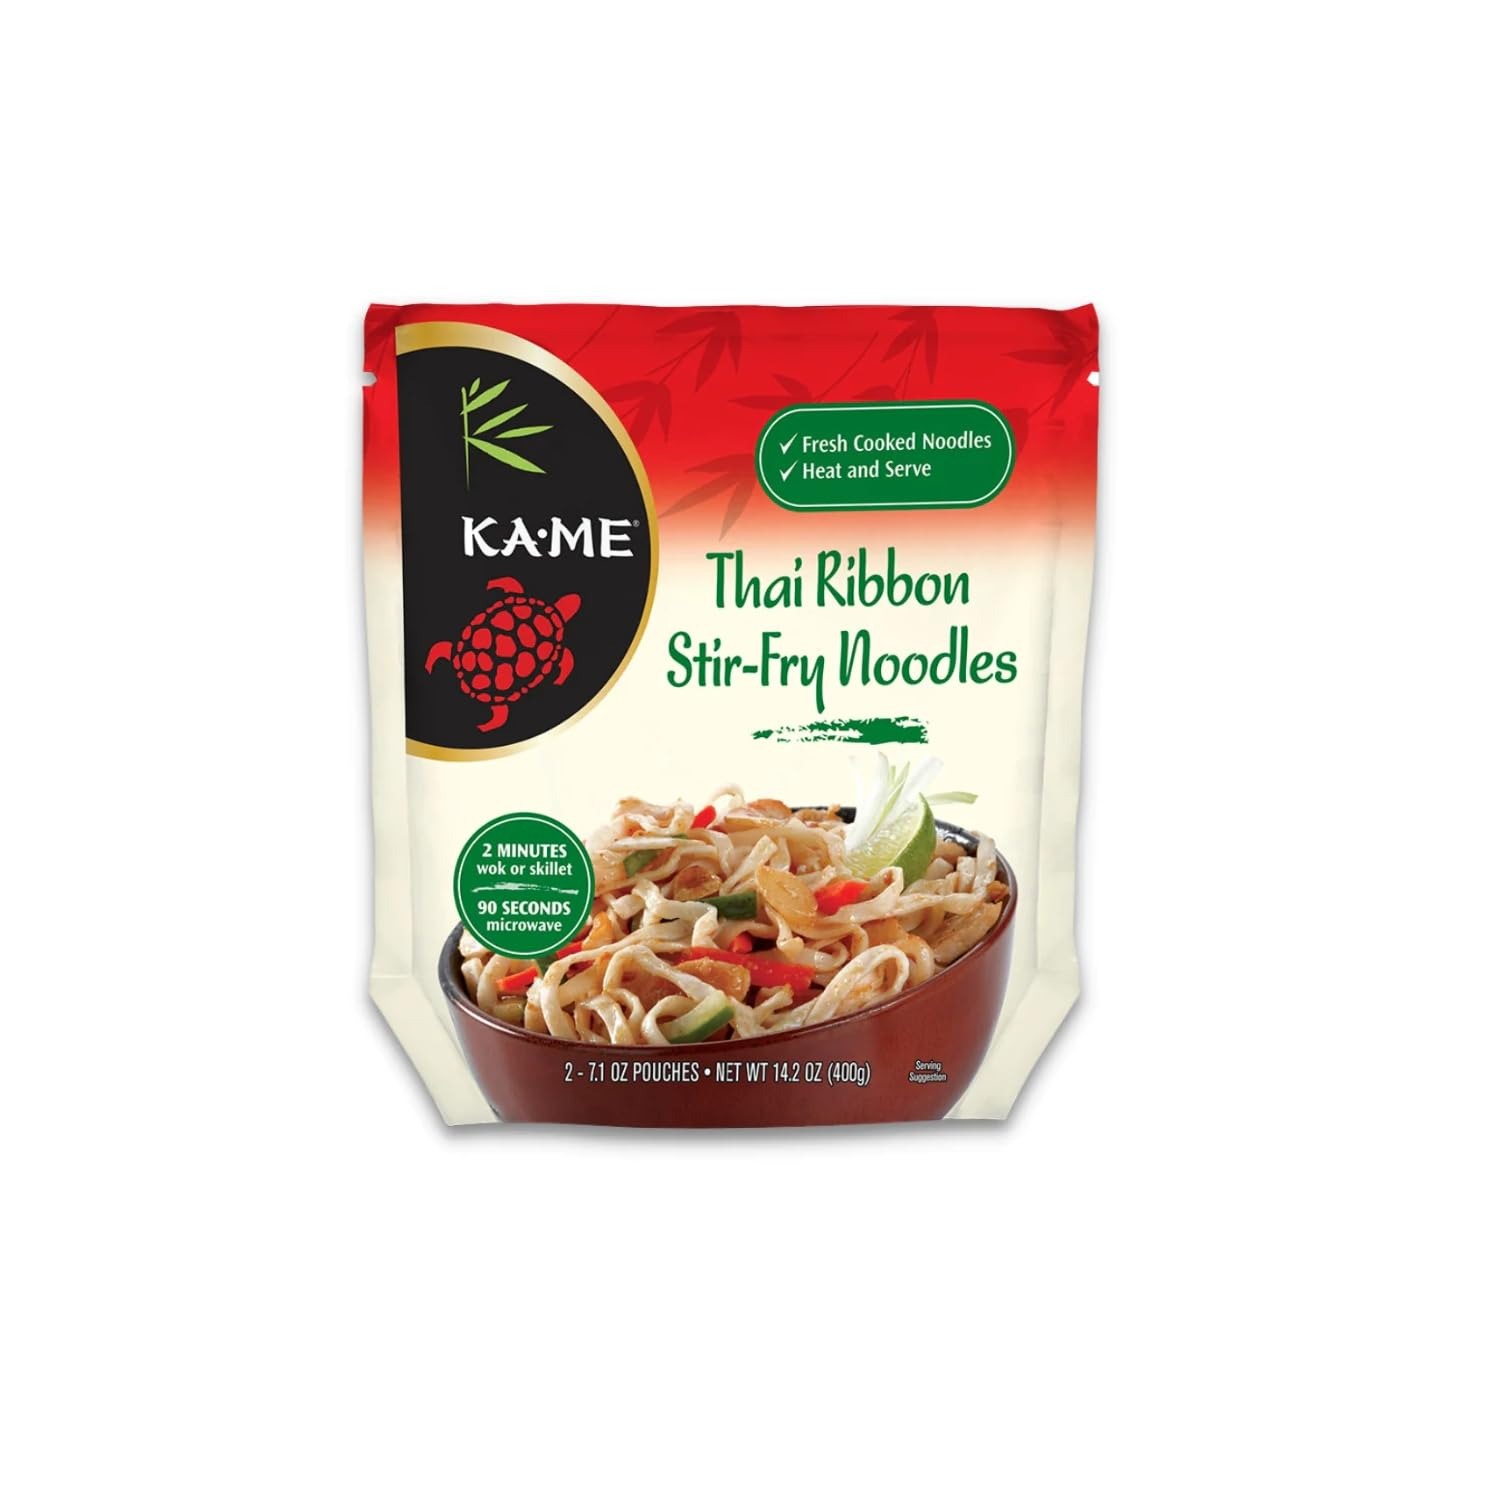
Item Name: KA-ME Thai Ribbon Stir-Fry Noodles 14.2oz Package (2 x 7.1oz Pouches) - Authentic Thai Rice Taste, Ready to Heat and Serve - Made from Wheat and Rice Flours.
Value: 14.2
Unit: Ounce

Price: 6.485